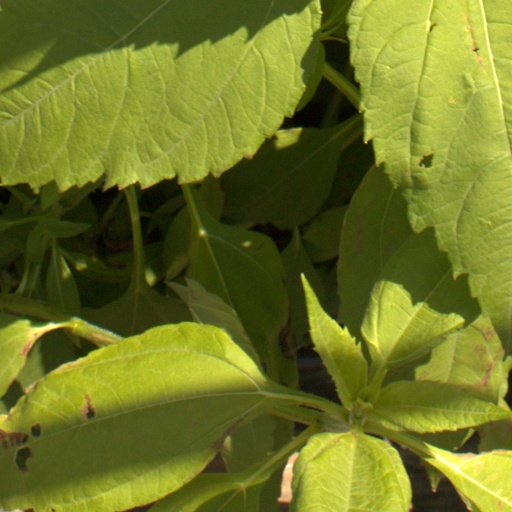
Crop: Jerusalem artichoke